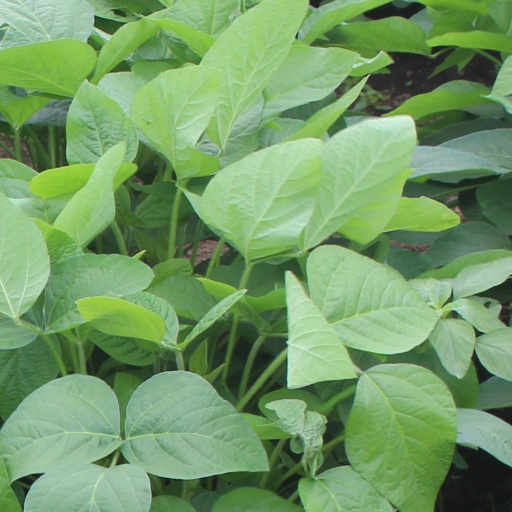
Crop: soybean